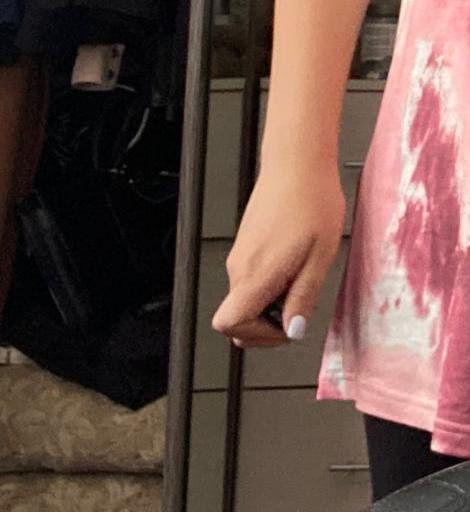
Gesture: no_gesture